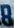
Number: 8